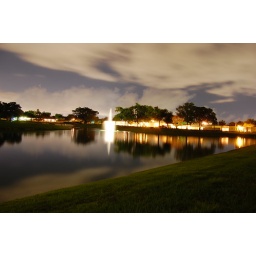
The lake by my house at night. btw one of my first few shots with my brand new nikon D40.